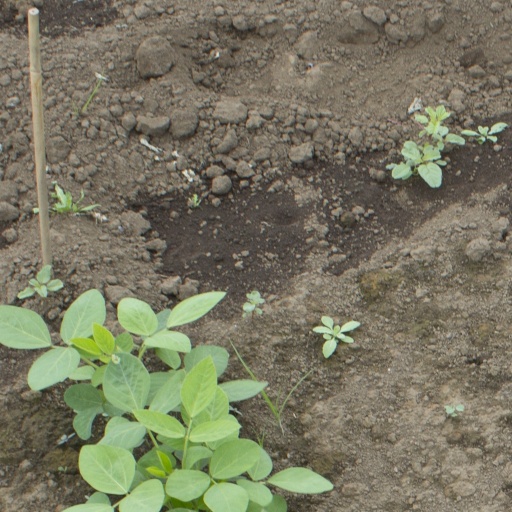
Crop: soybean